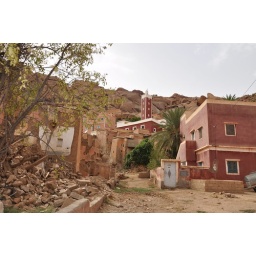
red and pink village near Tafraoute 326